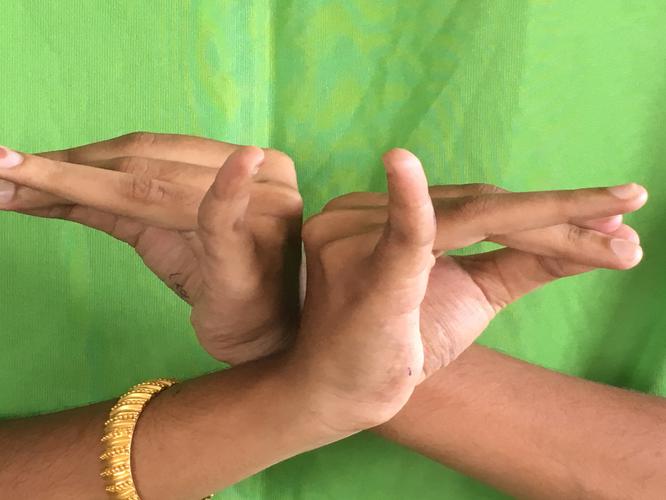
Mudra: Katakavardhana
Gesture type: double_hand